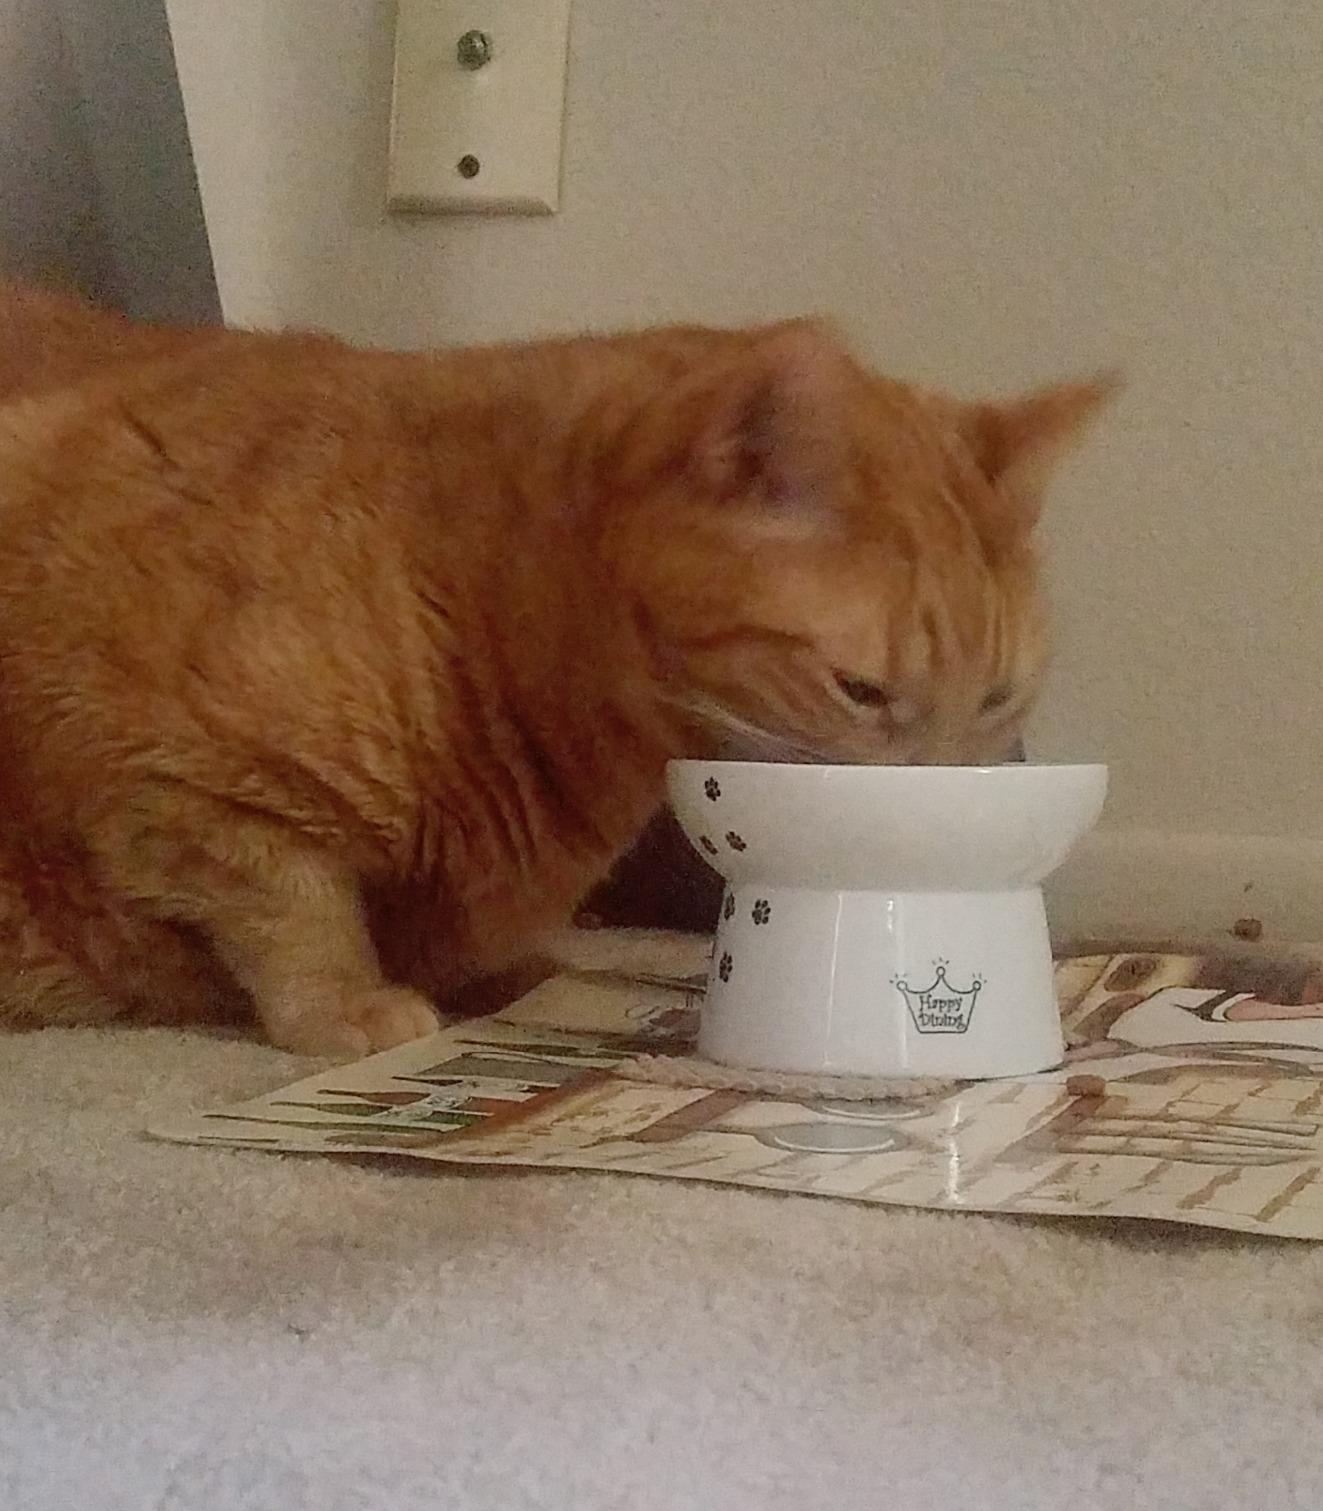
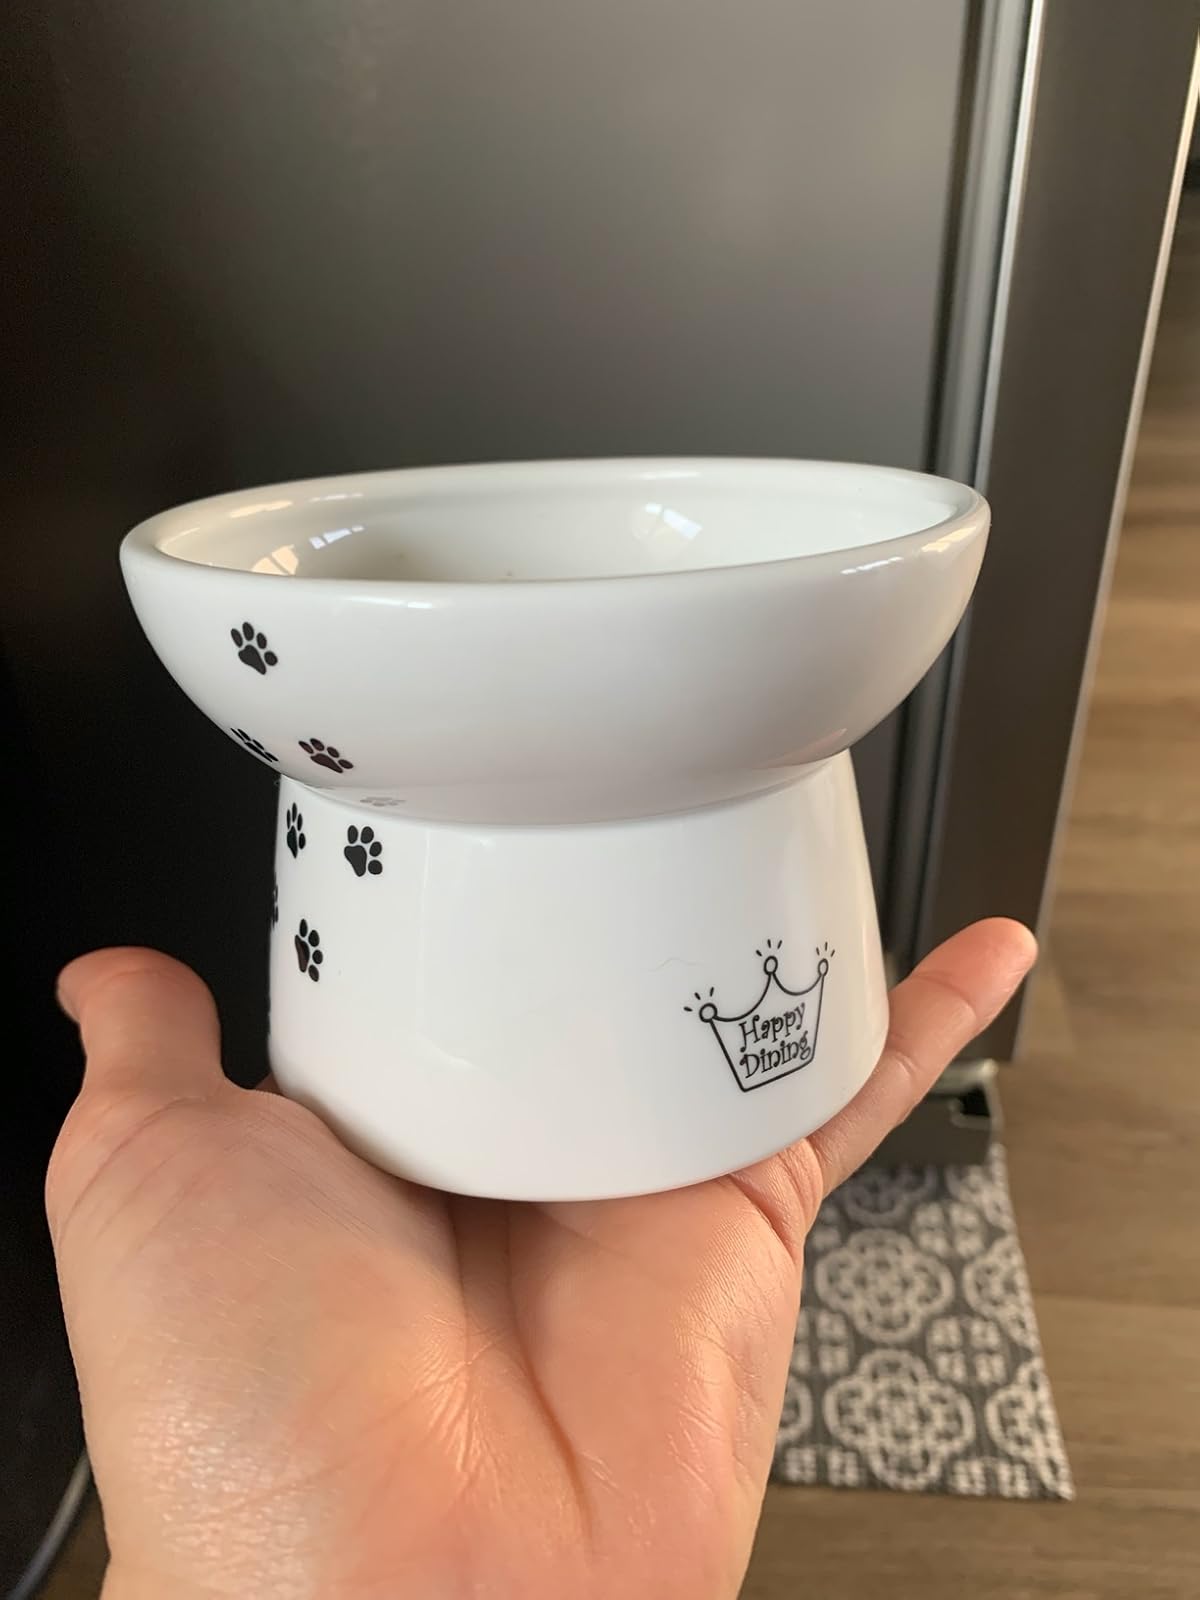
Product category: items_bowl
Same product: yes